San Geremia

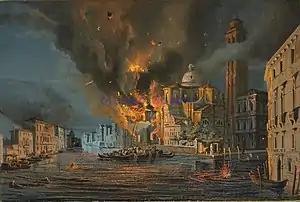
The church of San Geremia in Venice hit by the Austrian bombardment of 1849.

A first rebuilding was held under doge Sebastiano Ziani, the new church being consecrated in 1292. The current edifice dates from 1753, designed by Carlo Corbellini; the façade is from 1861. The brickwork bell tower (probably dating from the 12th century) has two thin Romanesque mullioned windows at the base.